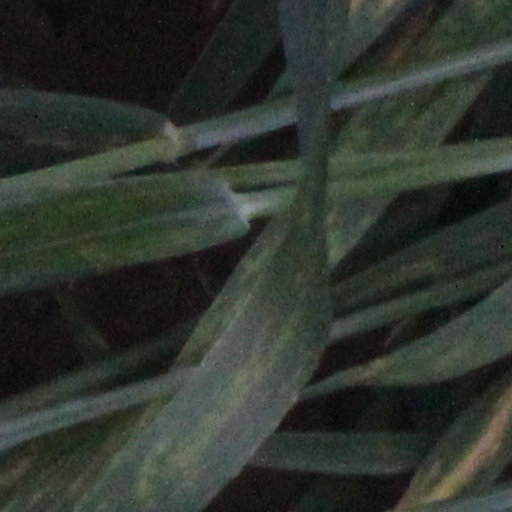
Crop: wheat